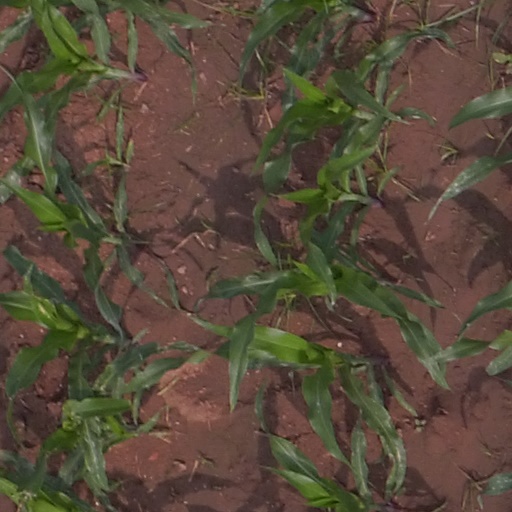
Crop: maize; corn